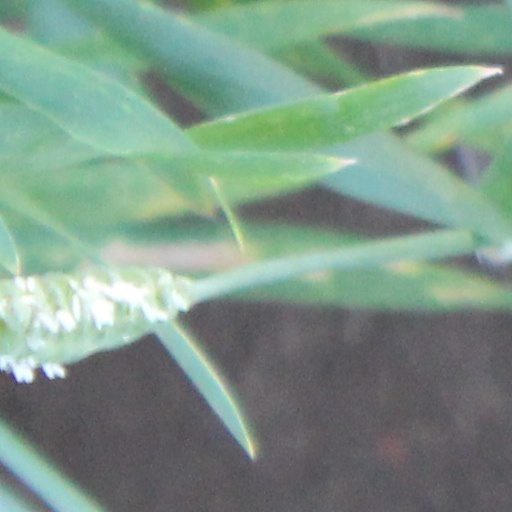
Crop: wheat